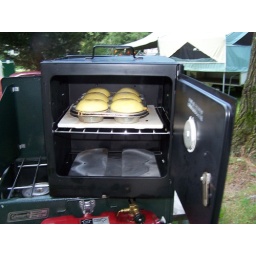
Cup cakes in stove top oven